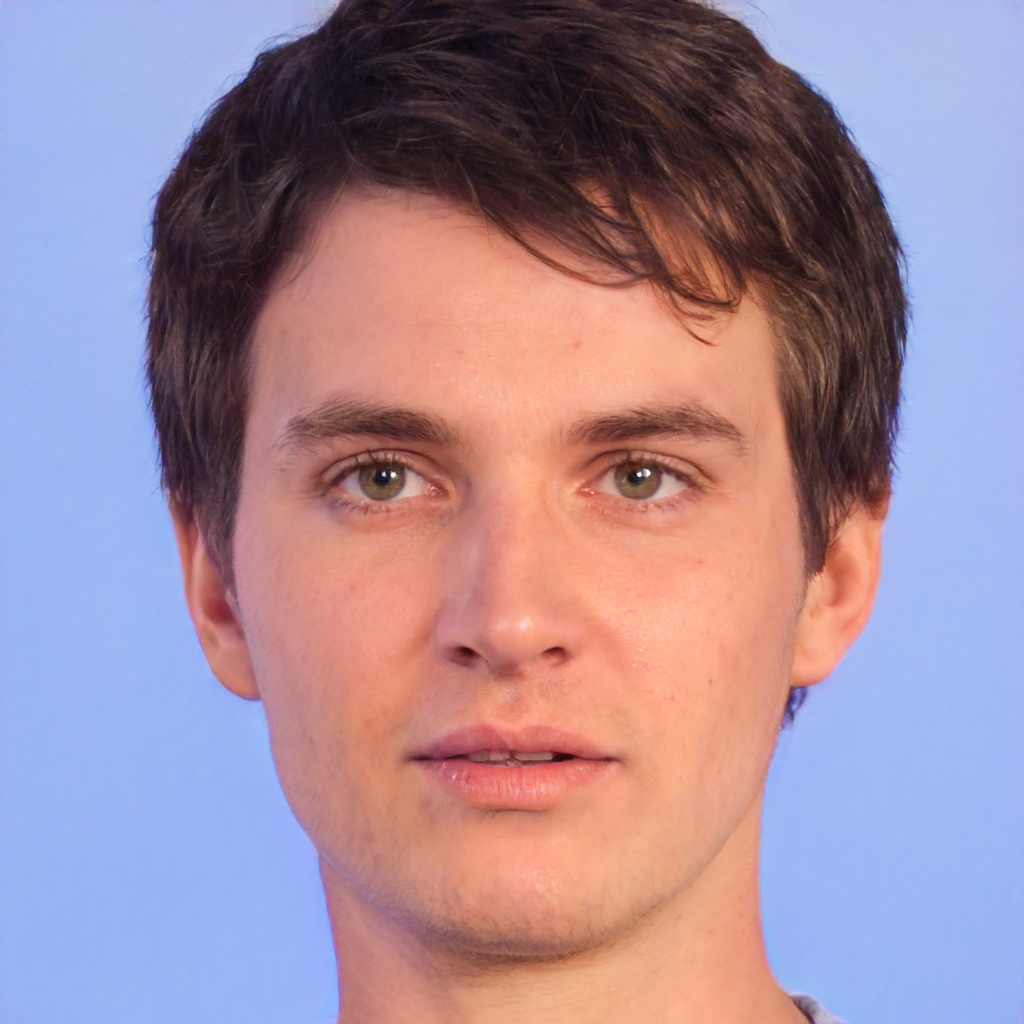
Gender: Male